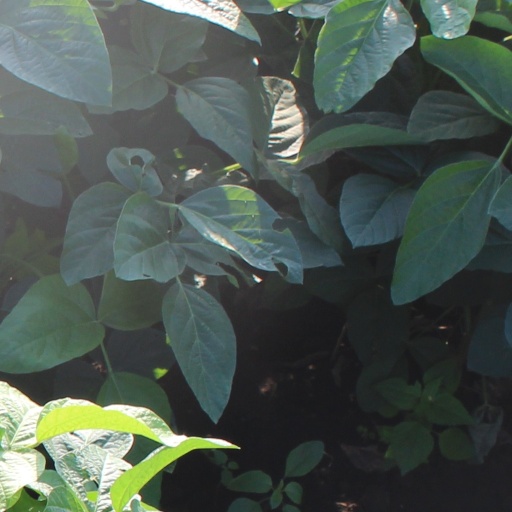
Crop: soybean